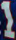
Number: 1